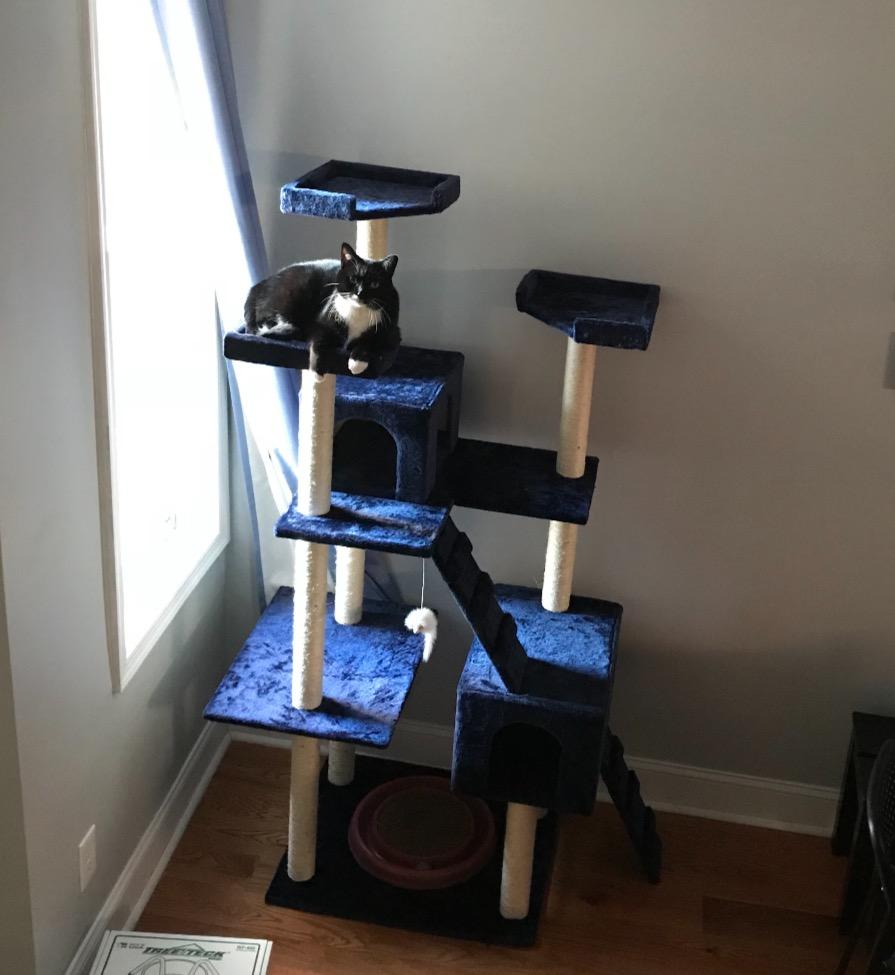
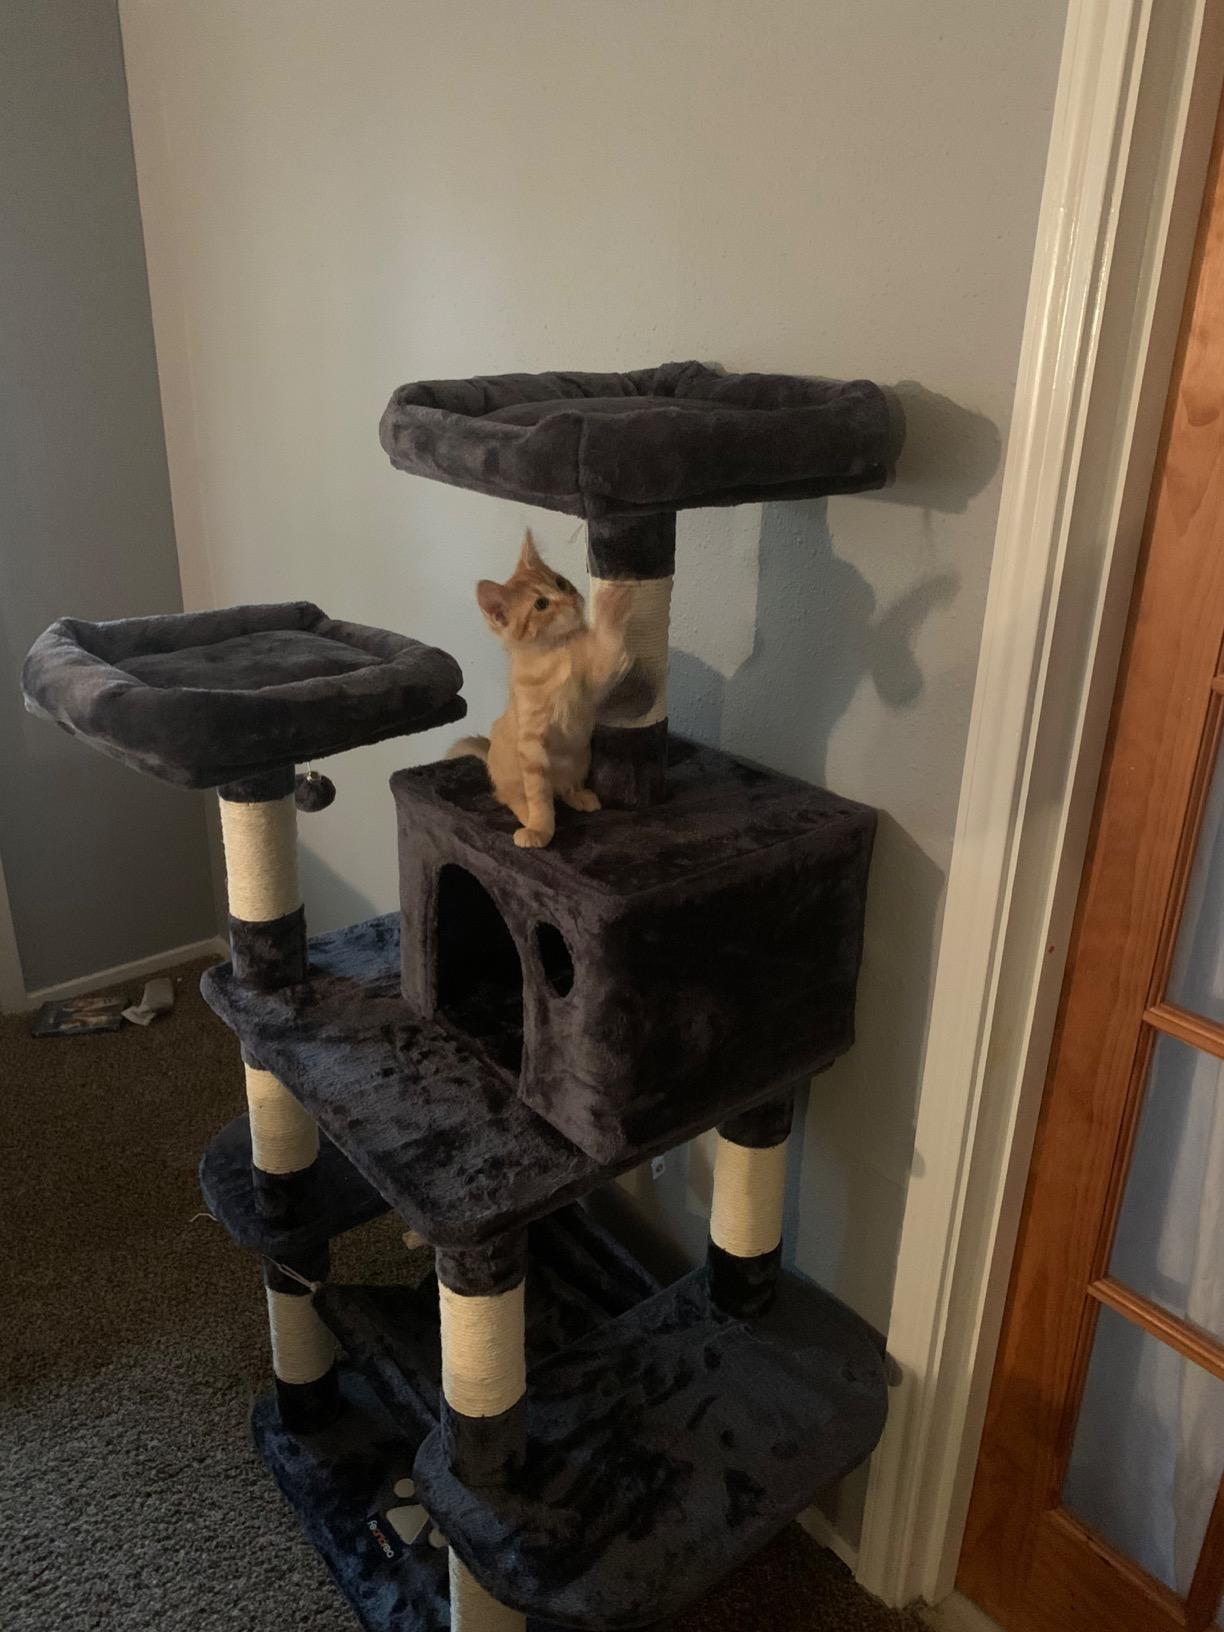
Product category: items_cat tree
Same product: no